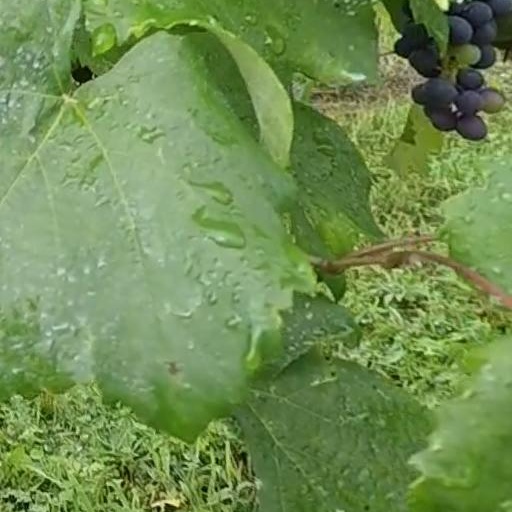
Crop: grape